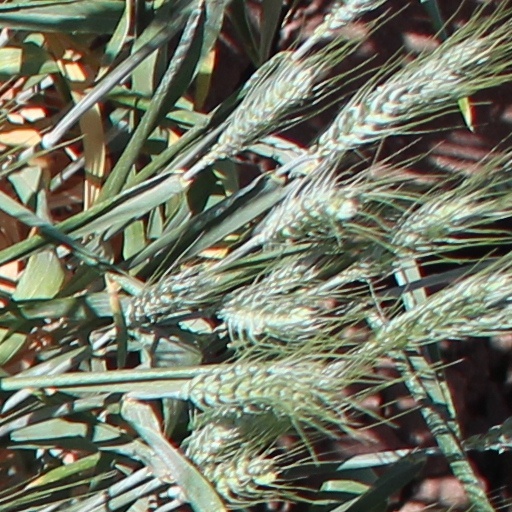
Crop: wheat